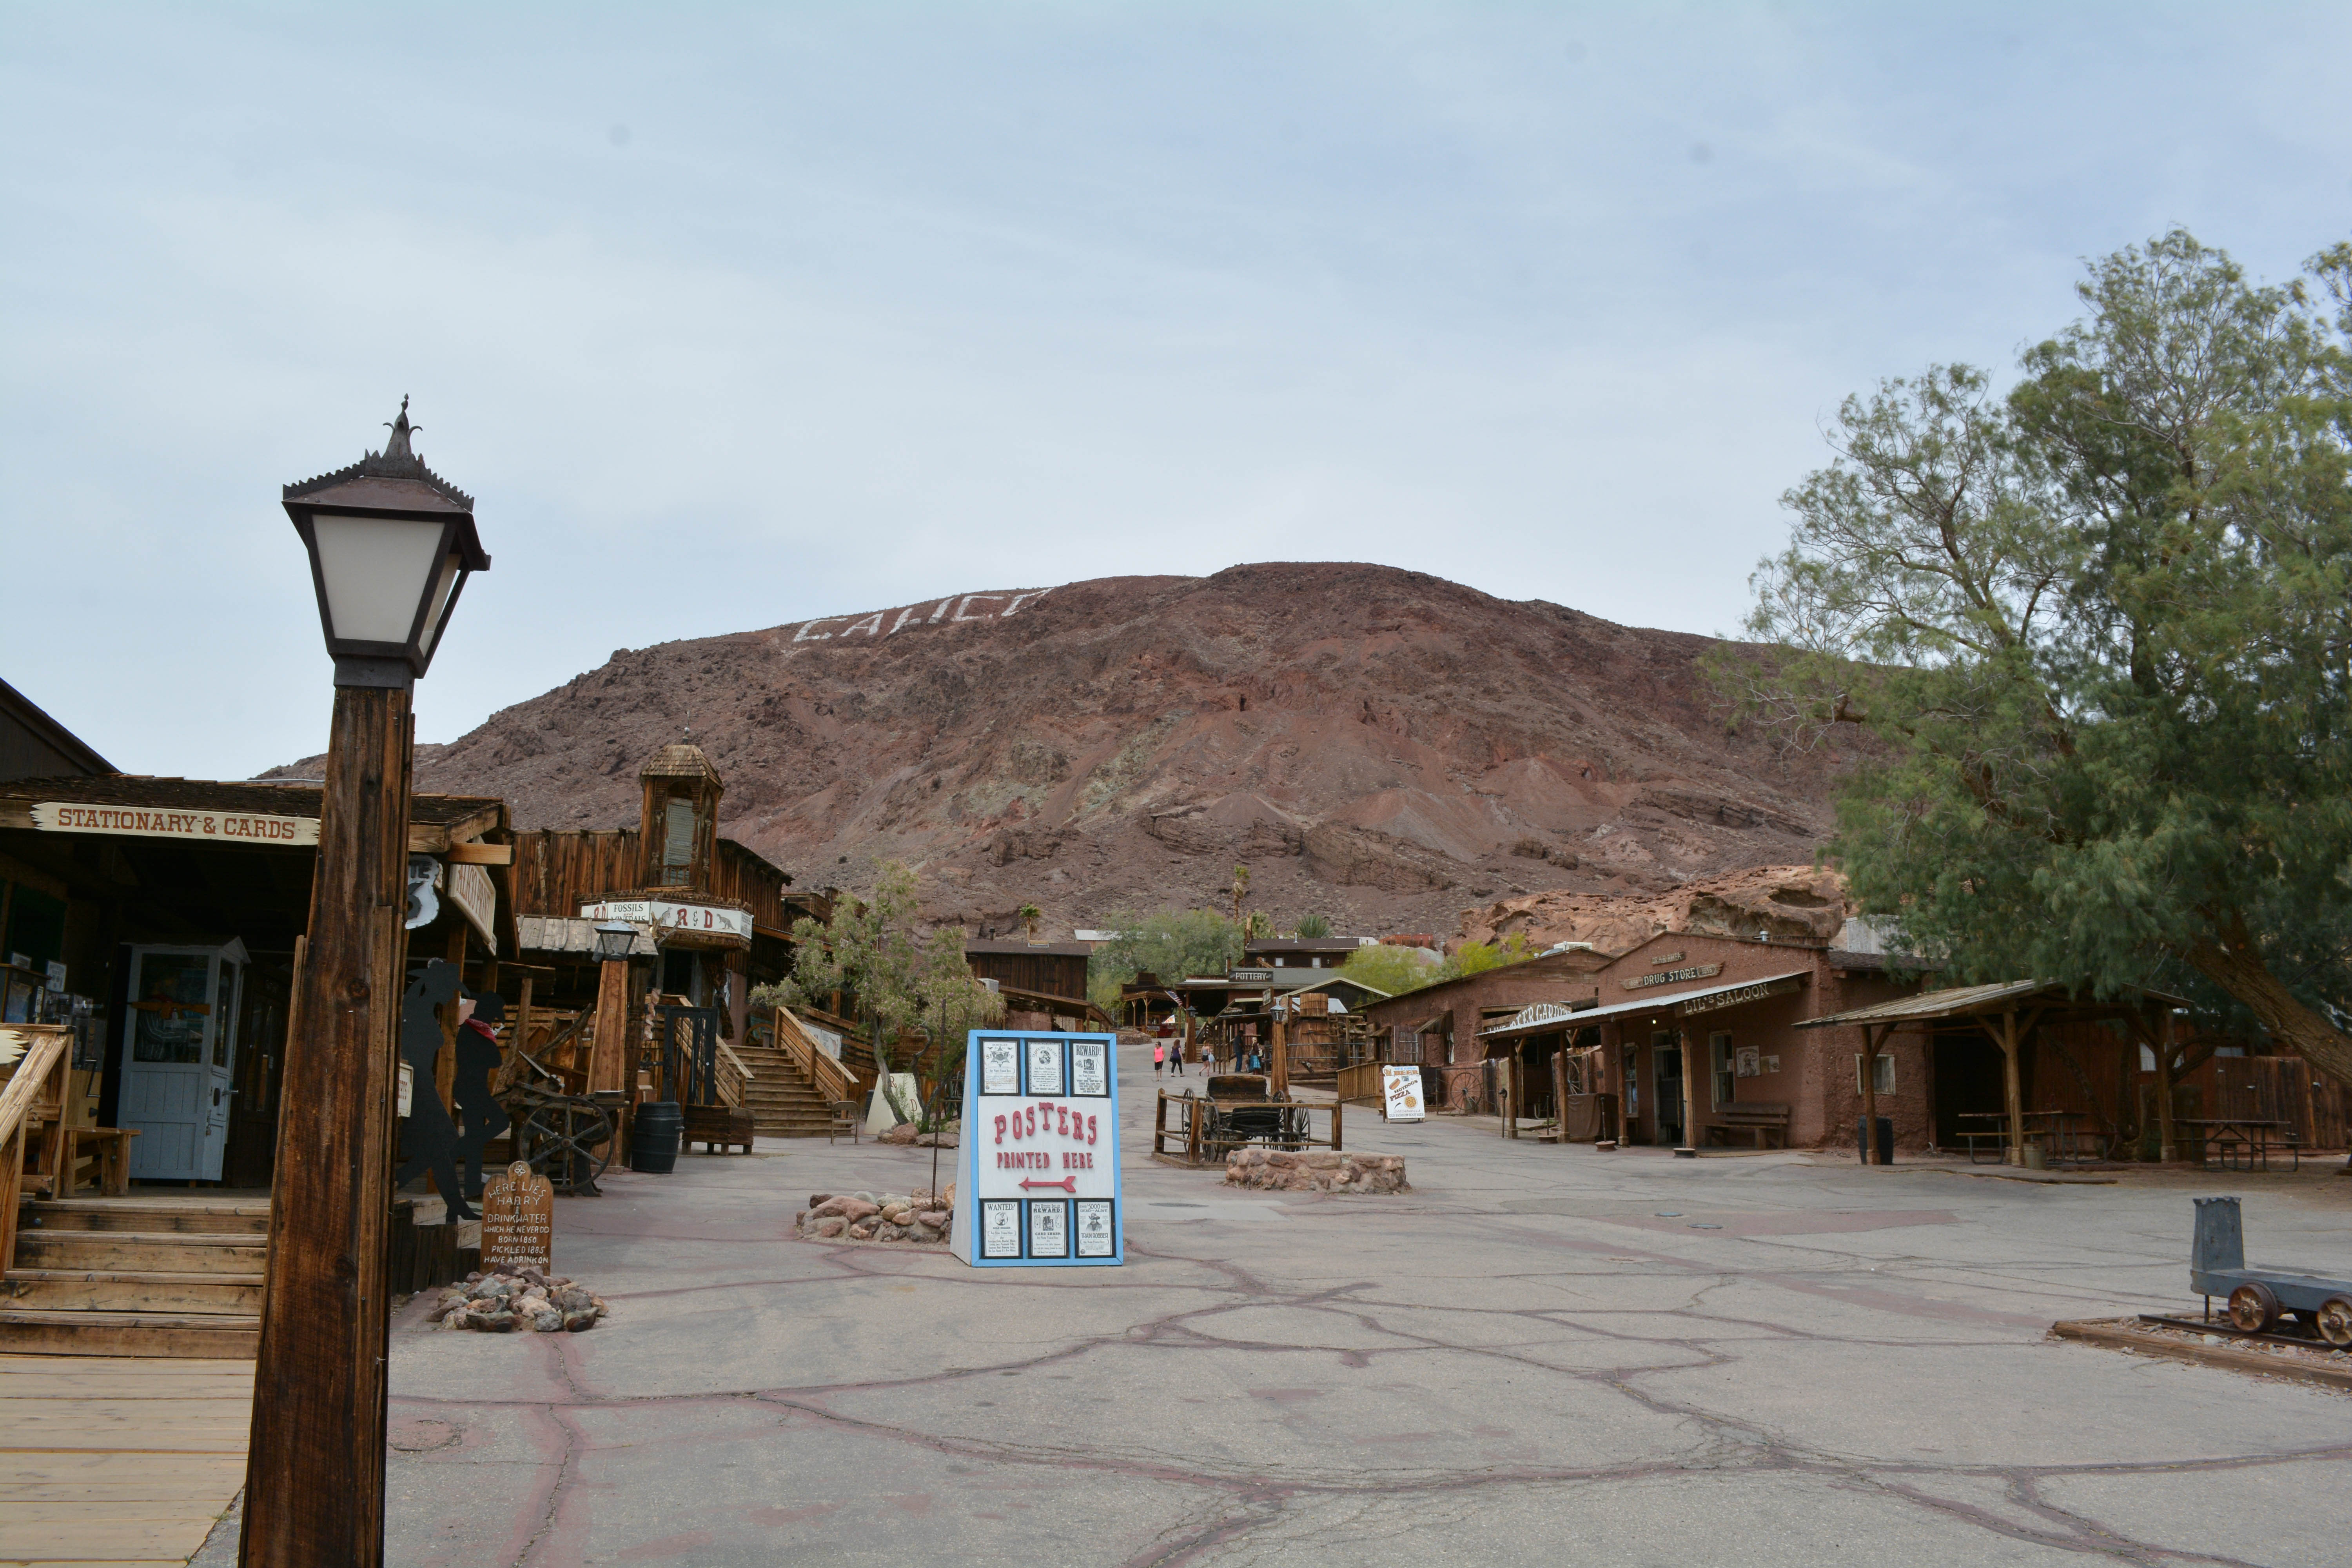
town, vacation, village, property, resort, estate